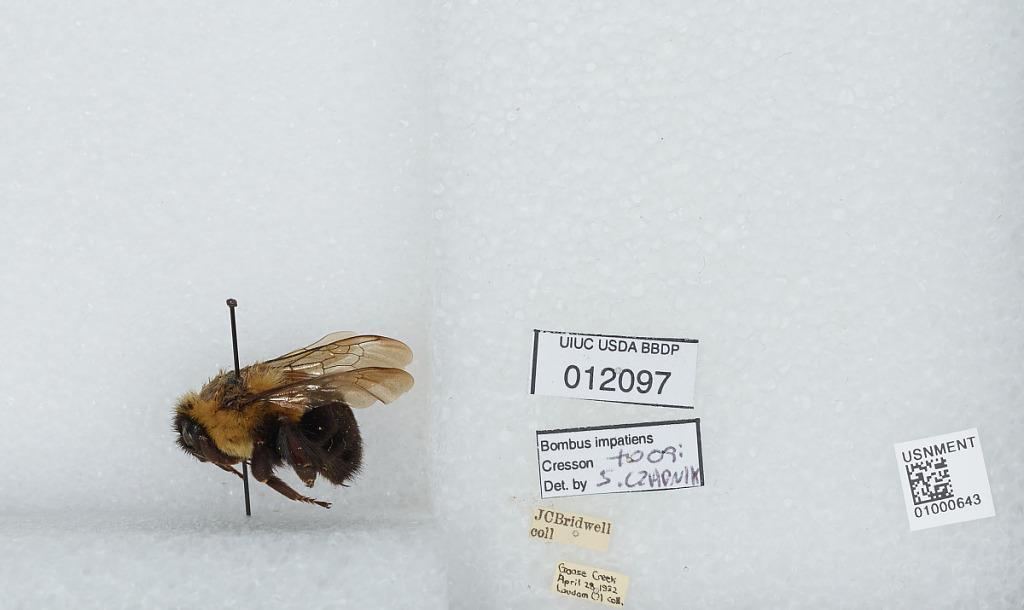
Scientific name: Bombus (Pyrobombus) impatiens Cresson
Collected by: J. Bridwell
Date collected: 1932-4-28
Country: United States
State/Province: Virginia
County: Loudoun
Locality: Goose Creek
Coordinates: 39.0092, -77.7003
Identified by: Czarnik, S.